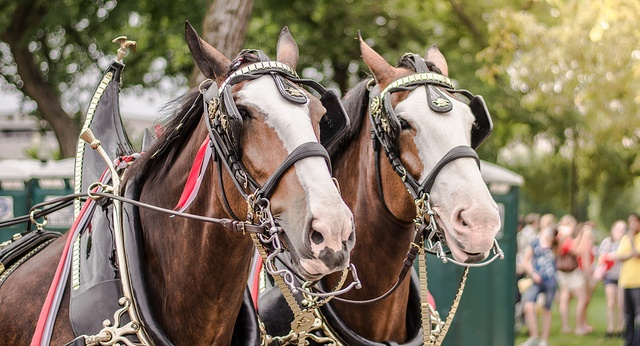
A couple of large brown horses walking across a park.
A couple of horses walking on a street.
Two horses are harnessed as they walk down the street.
Two horses standing side by side with harnesses on them.
Two horses are made ready for harness in a carriage.